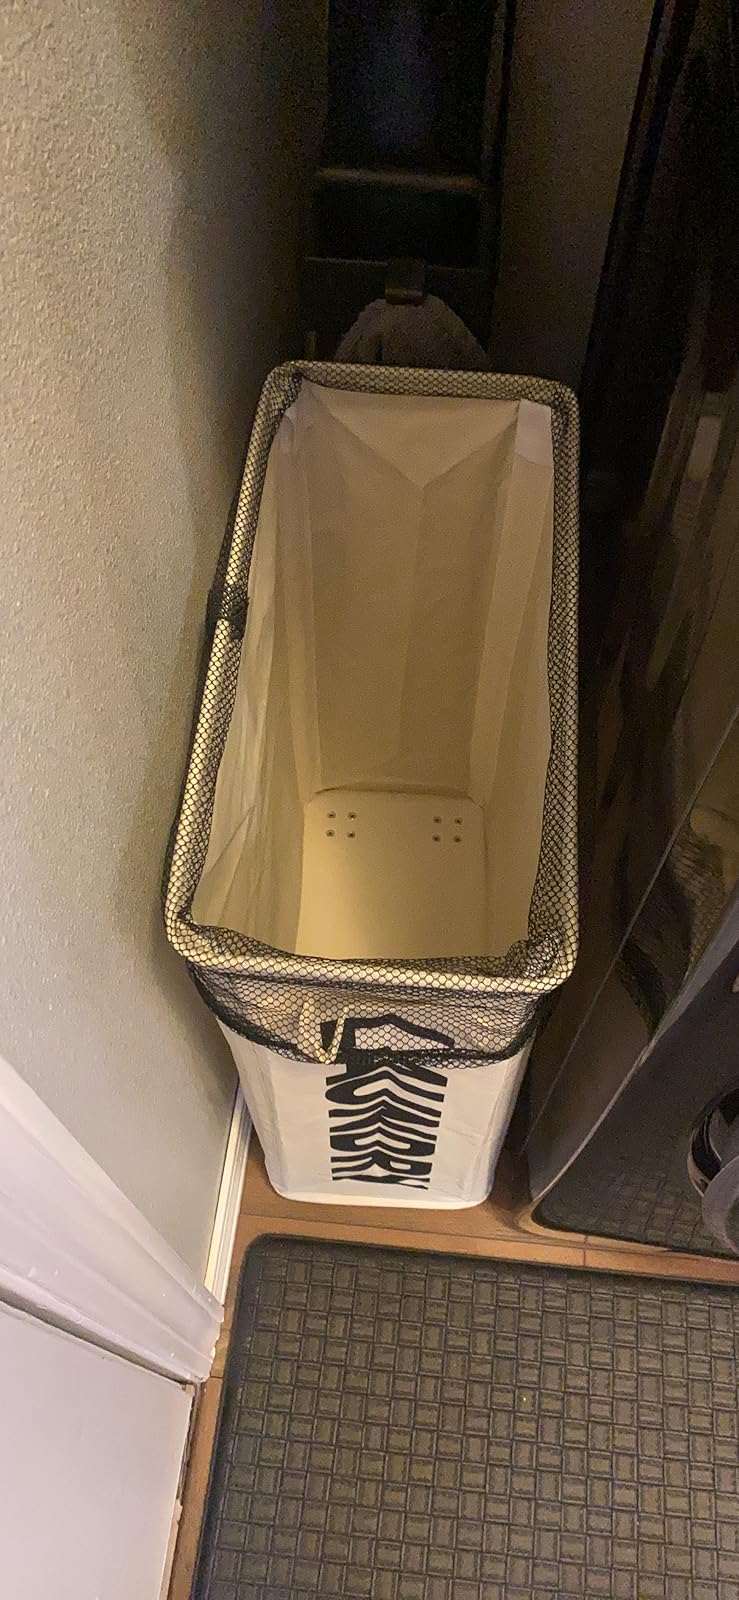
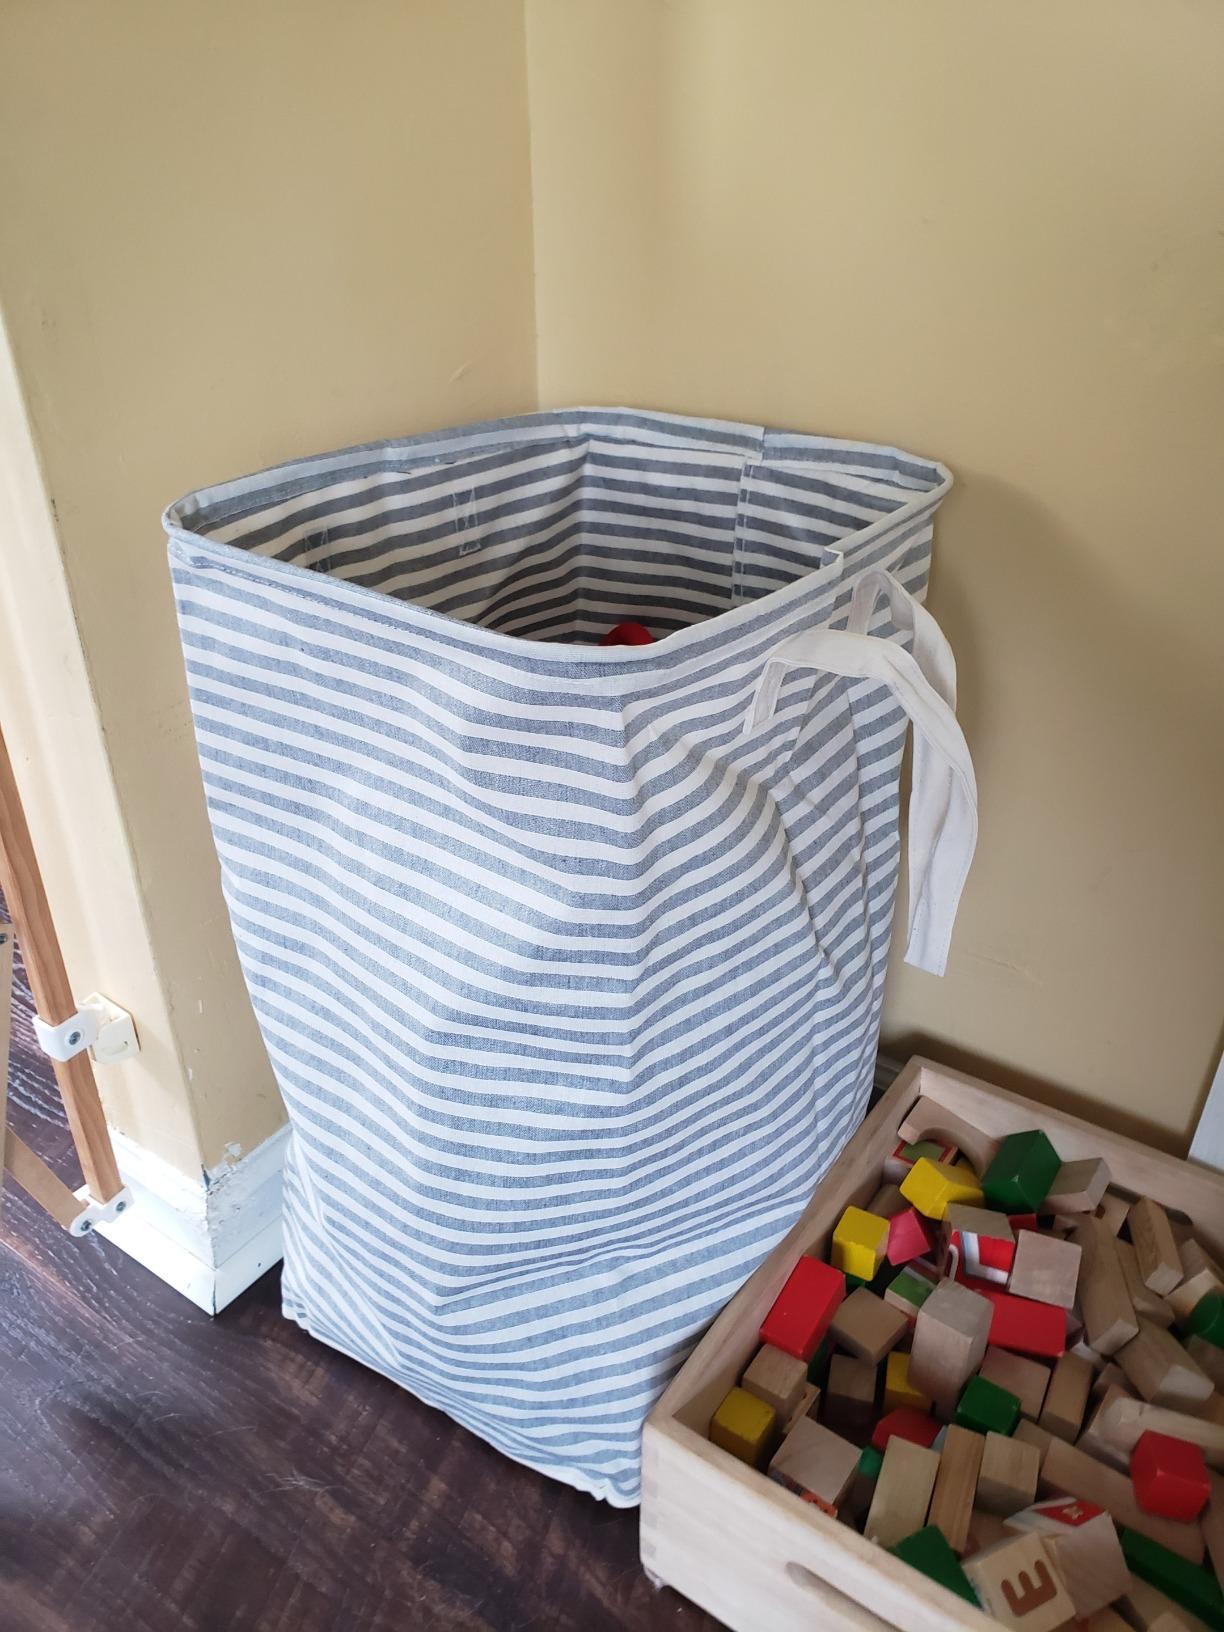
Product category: items_hamper
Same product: no